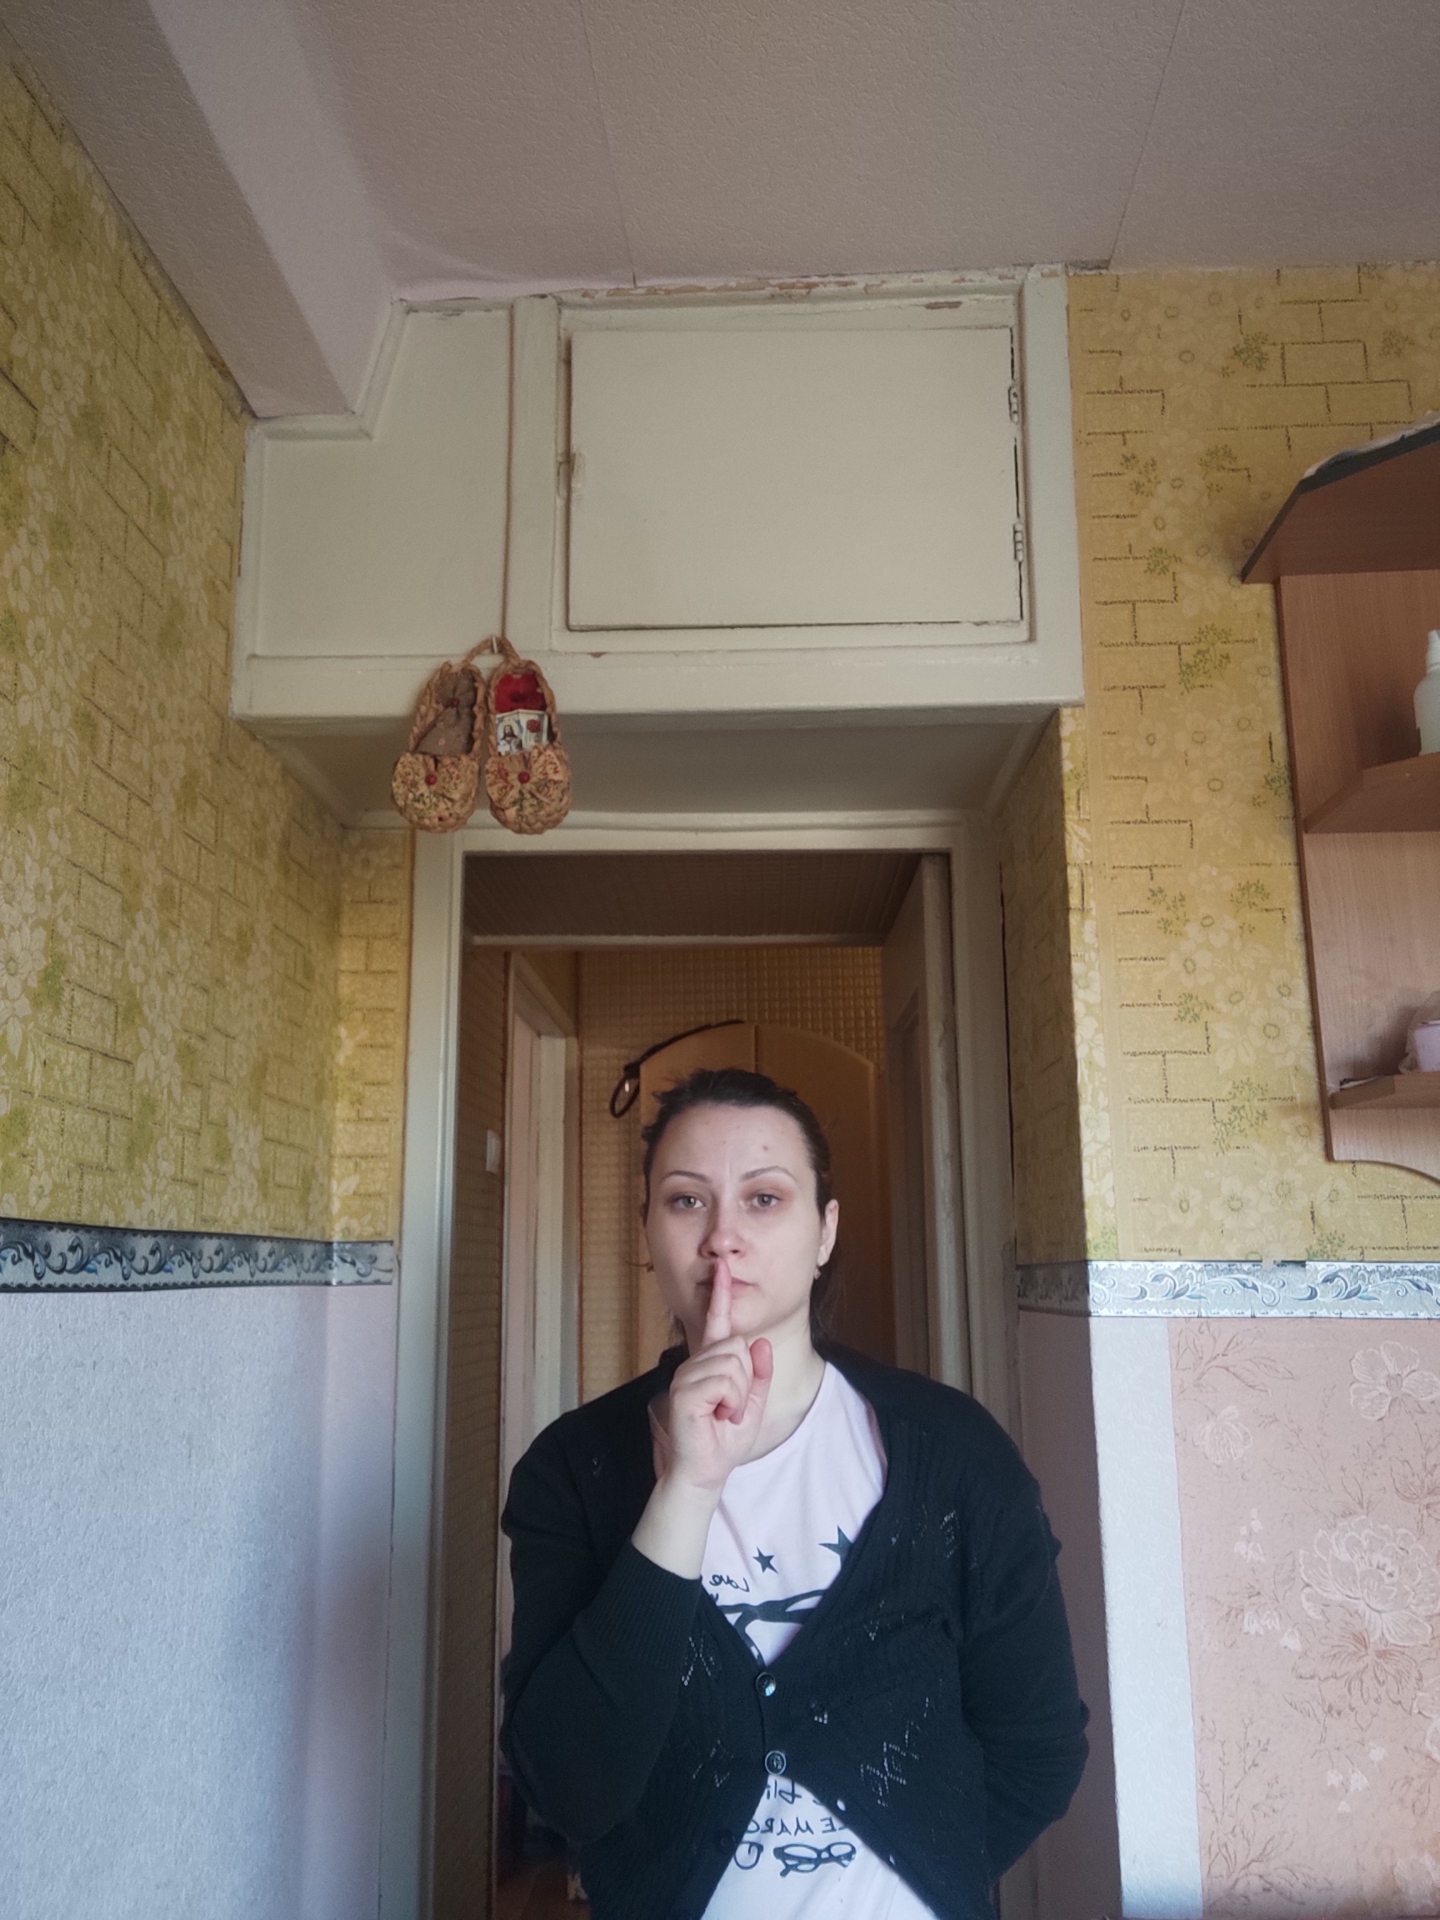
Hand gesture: mute